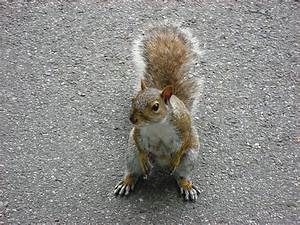
Label: scoiattolo